Wolfpack (naval tactic)

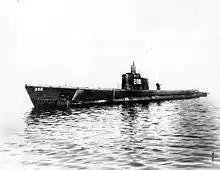

Although the wolfpacks proved a serious threat to Allied shipping, the Allies developed counter-measures. The expansion of the escort force, and the development of well-trained and well-organized escort groups, led to more and more successes as the campaign went on. Time and again escort groups were able to fight off numerically superior packs and destroy attackers, until the rate of exchange became ruinous. Effective air cover from long-range aircraft with radar, and escort carriers and blimps, allowed U-boats to be spotted as they shadowed a convoy (waiting for the cover of night to attack).